Snail extinction prevention program

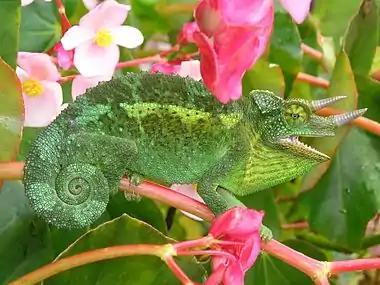
The Jackson's Chameleon, one of the invasive species that eat Hawaiian tree snails

The walls of the SEPP snail enclosures includes a smooth lined wall to prevent chameleons, a steel fence, protected with a rim to ensure Rosy Wolfsnails do not climb over the fence. Behind the steel fence, there are electric wires to prevent any wolfsnails that do get in from swallowing the native snails whole.